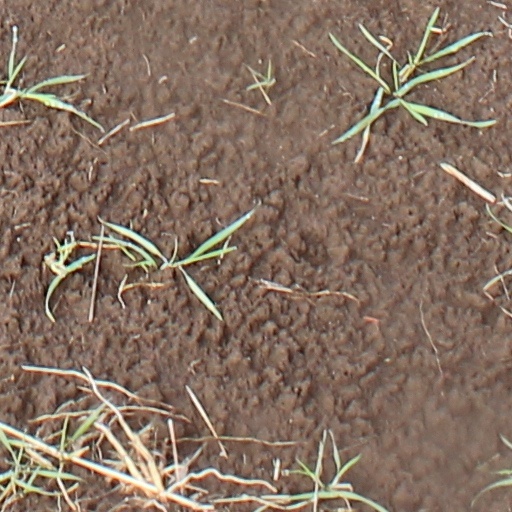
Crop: wheat